Khao khluk kapi
Also known as:
ja - Japanese: カオクルッカピ
jv - Javanese: Khao khluk kapi
th - Thai: ข้าวคลุกกะปิ
Category: rice (fried rice)
Cuisine: Thai
Associated cuisines: Thai
Area: Central Thailand
Countries: Thailand
Region: South Eastern Asia

The dish consists of the primary ingredients of fried rice mixed with shrimp paste. The dish is typically served with several side dishes or toppings, such as sliced cucumber, sliced shallot, onion or purple onion, deep-fried or fried shrimp, shredded or thinly sliced sour green mango, chili peppers, deep-fried chili peppers, sliced thin egg omelet or crêpe, sweetened roasted pork, pork belly (Chinese mu wan), Chinese sausage such as kun chiang, and mackerel, among others.

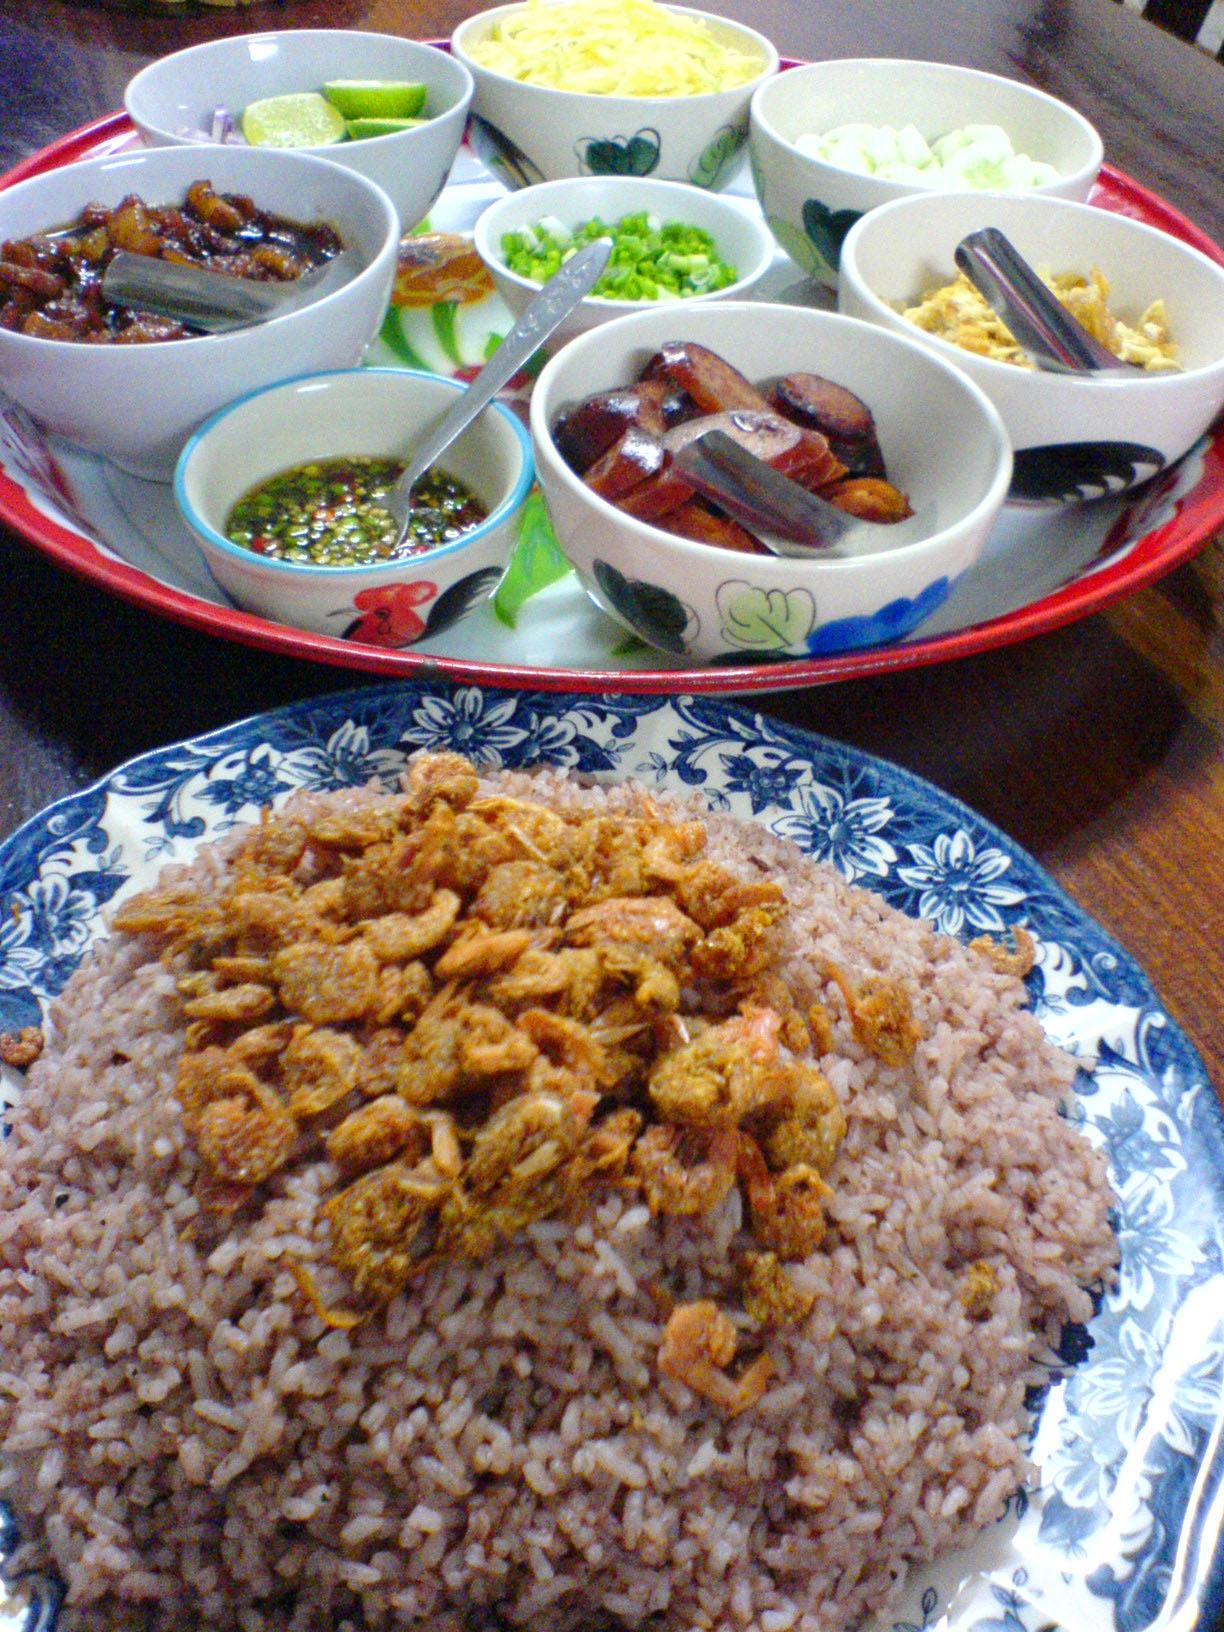